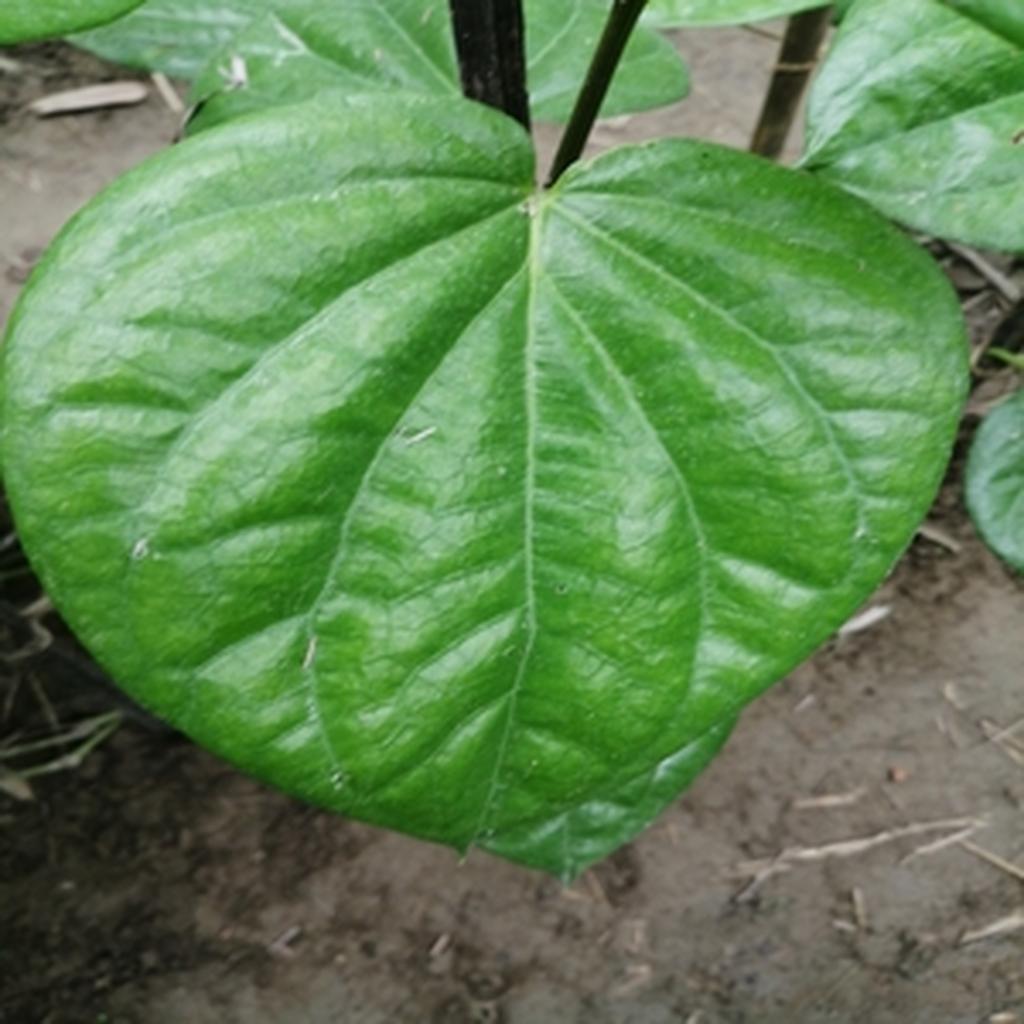
Label: Healthy_Leaf